Tisbury, Wiltshire

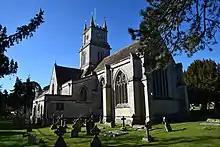
St John the Baptist's church

The Saxon settlement came into the possession of Shaftesbury Abbey, as recorded in Domesday Book of 1086, when there was a relatively large settlement of 90 households at "Tisseberie". The abbey's administration centre was the monastic grange, where the 14th-century building, now a house at Place Farm is Grade I listed, as are the outer and inner gatehouses, built in limestone in the 15th century. The thatched tithe barn is also Grade I listed; it is now used as a multi-purpose gallery and arts centre, managed by Messums Wiltshire.